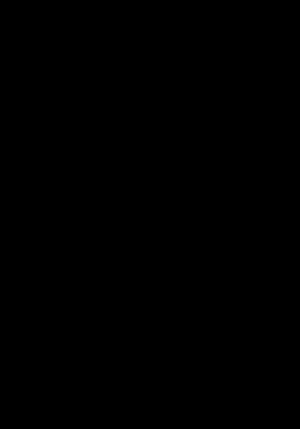
La Chapelle Saint-Adrien est située sur la commune de Saint-Barthélemy dans le département français du Morbihan, au lieu-dit Saint Adrien.